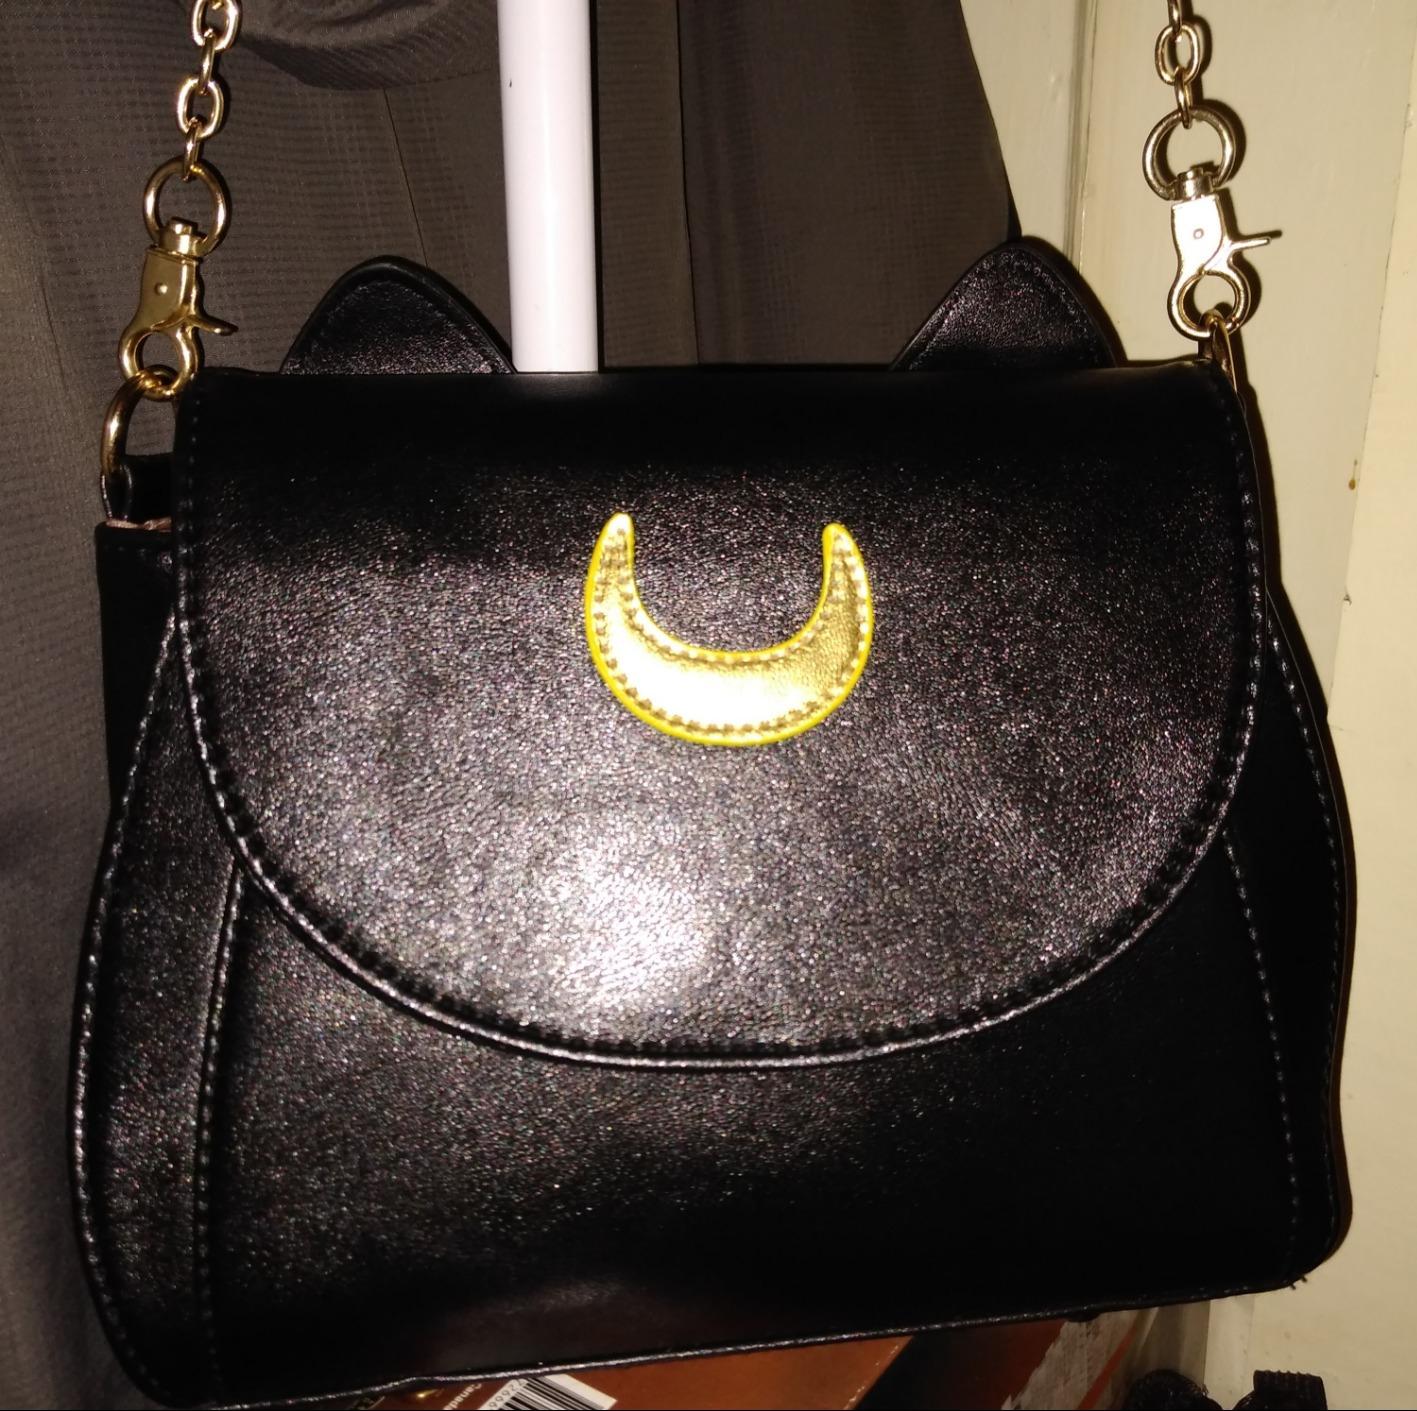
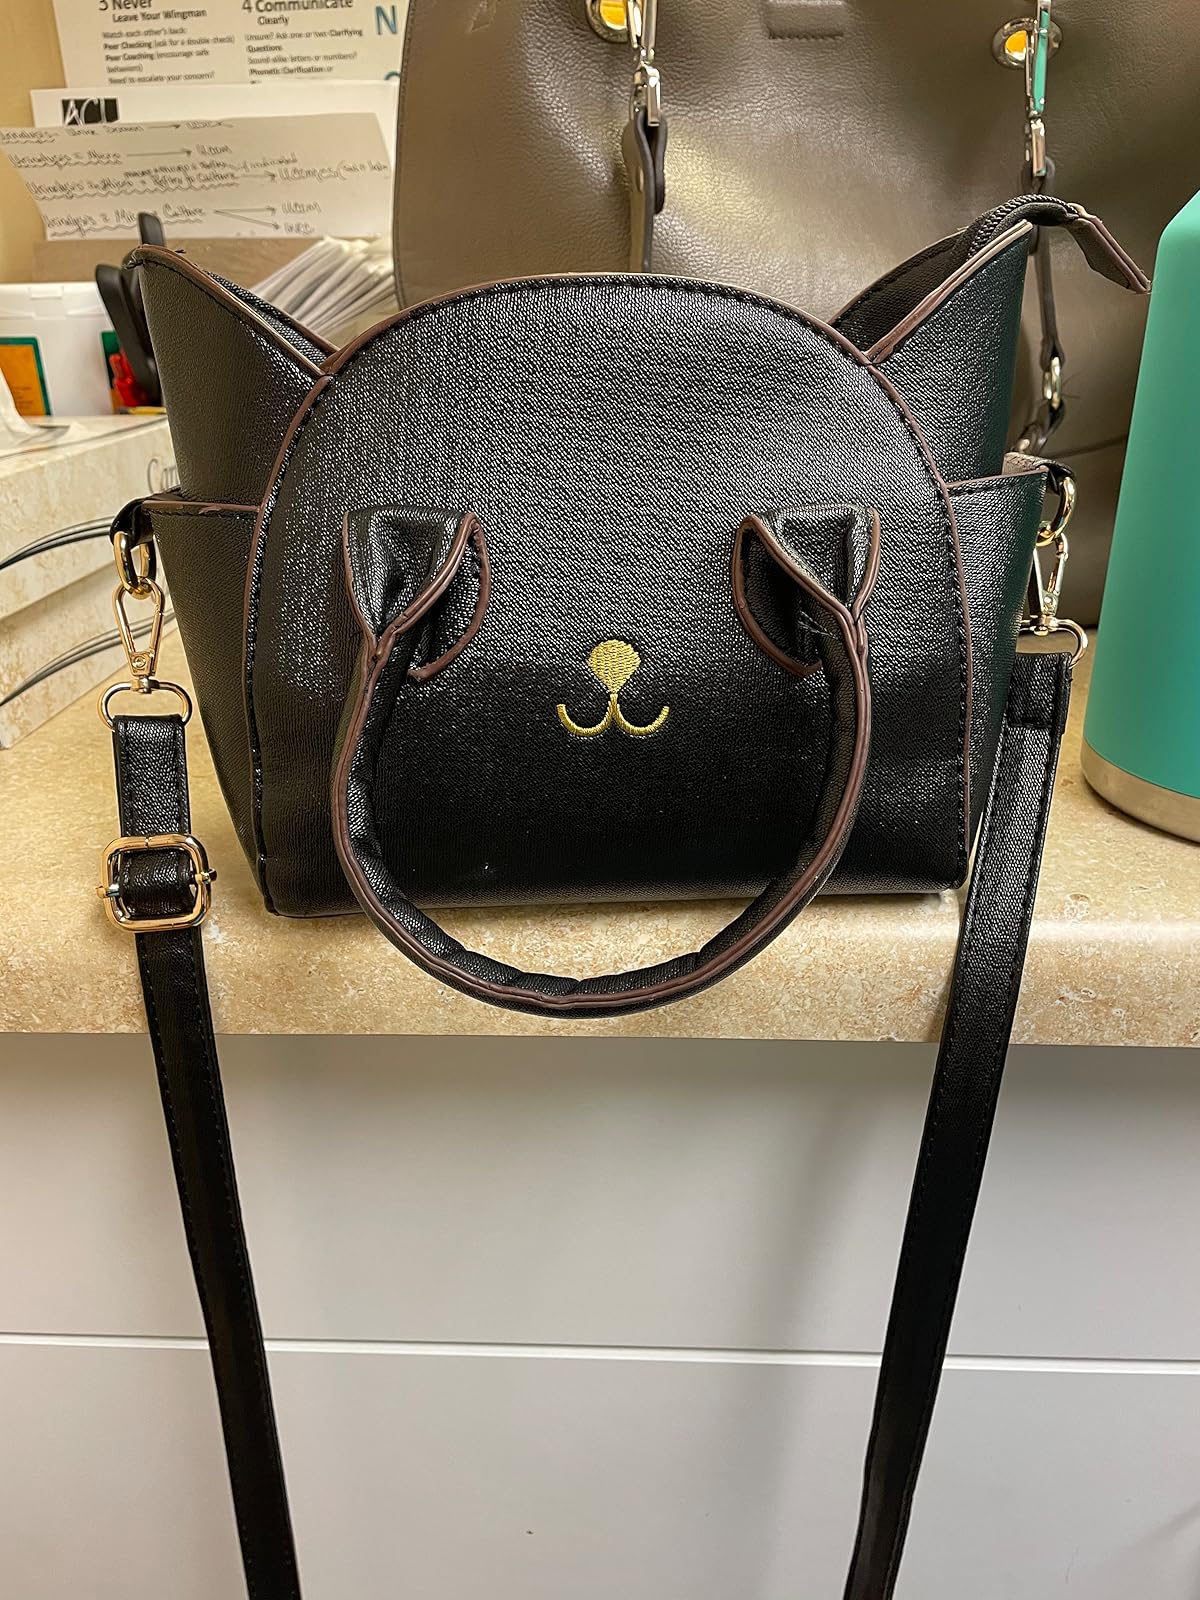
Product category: accessories_handbag
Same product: no